Joseph the Hymnographer

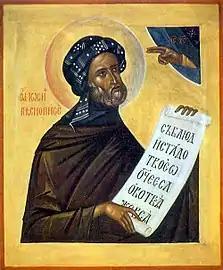

Joseph the Hymnographer was a Greek monk of the ninth century. He is regarded as one of the greatest liturgical poets and hymnographers of the Eastern Orthodox Church. He is also known for his confession of the Orthodox Faith in opposition to Iconoclasm.